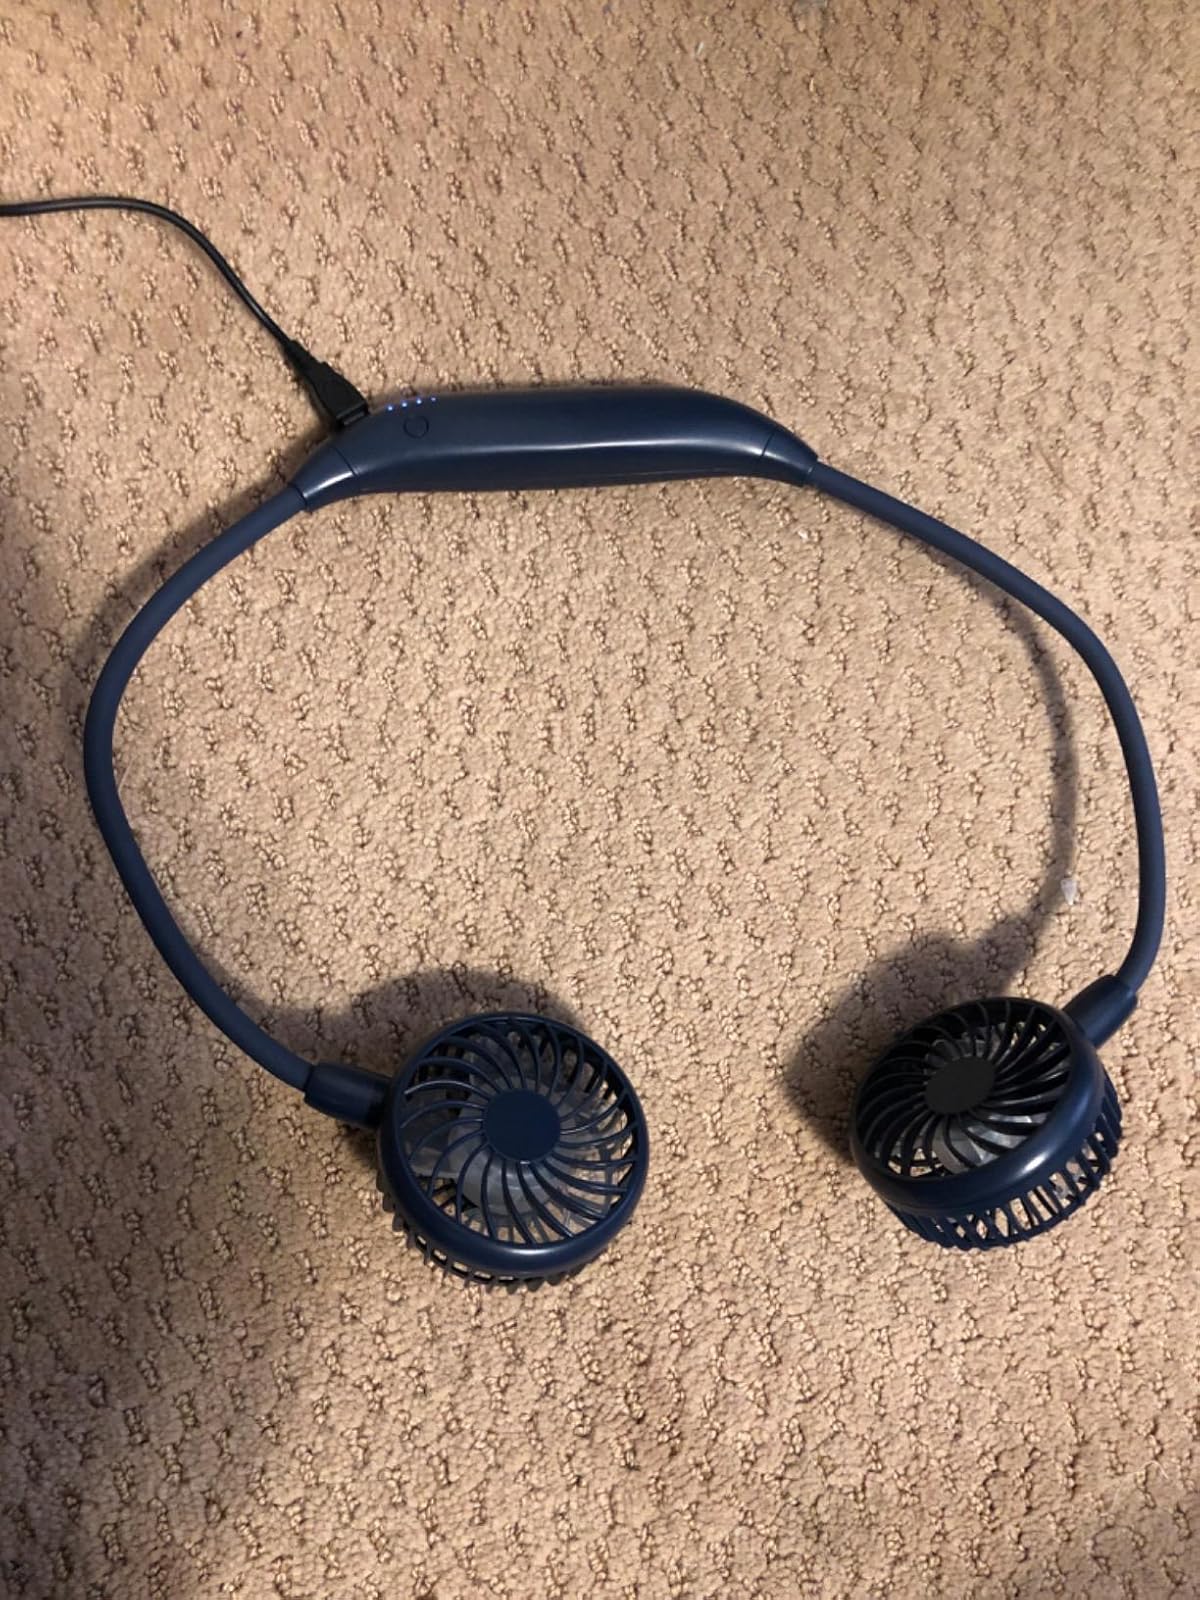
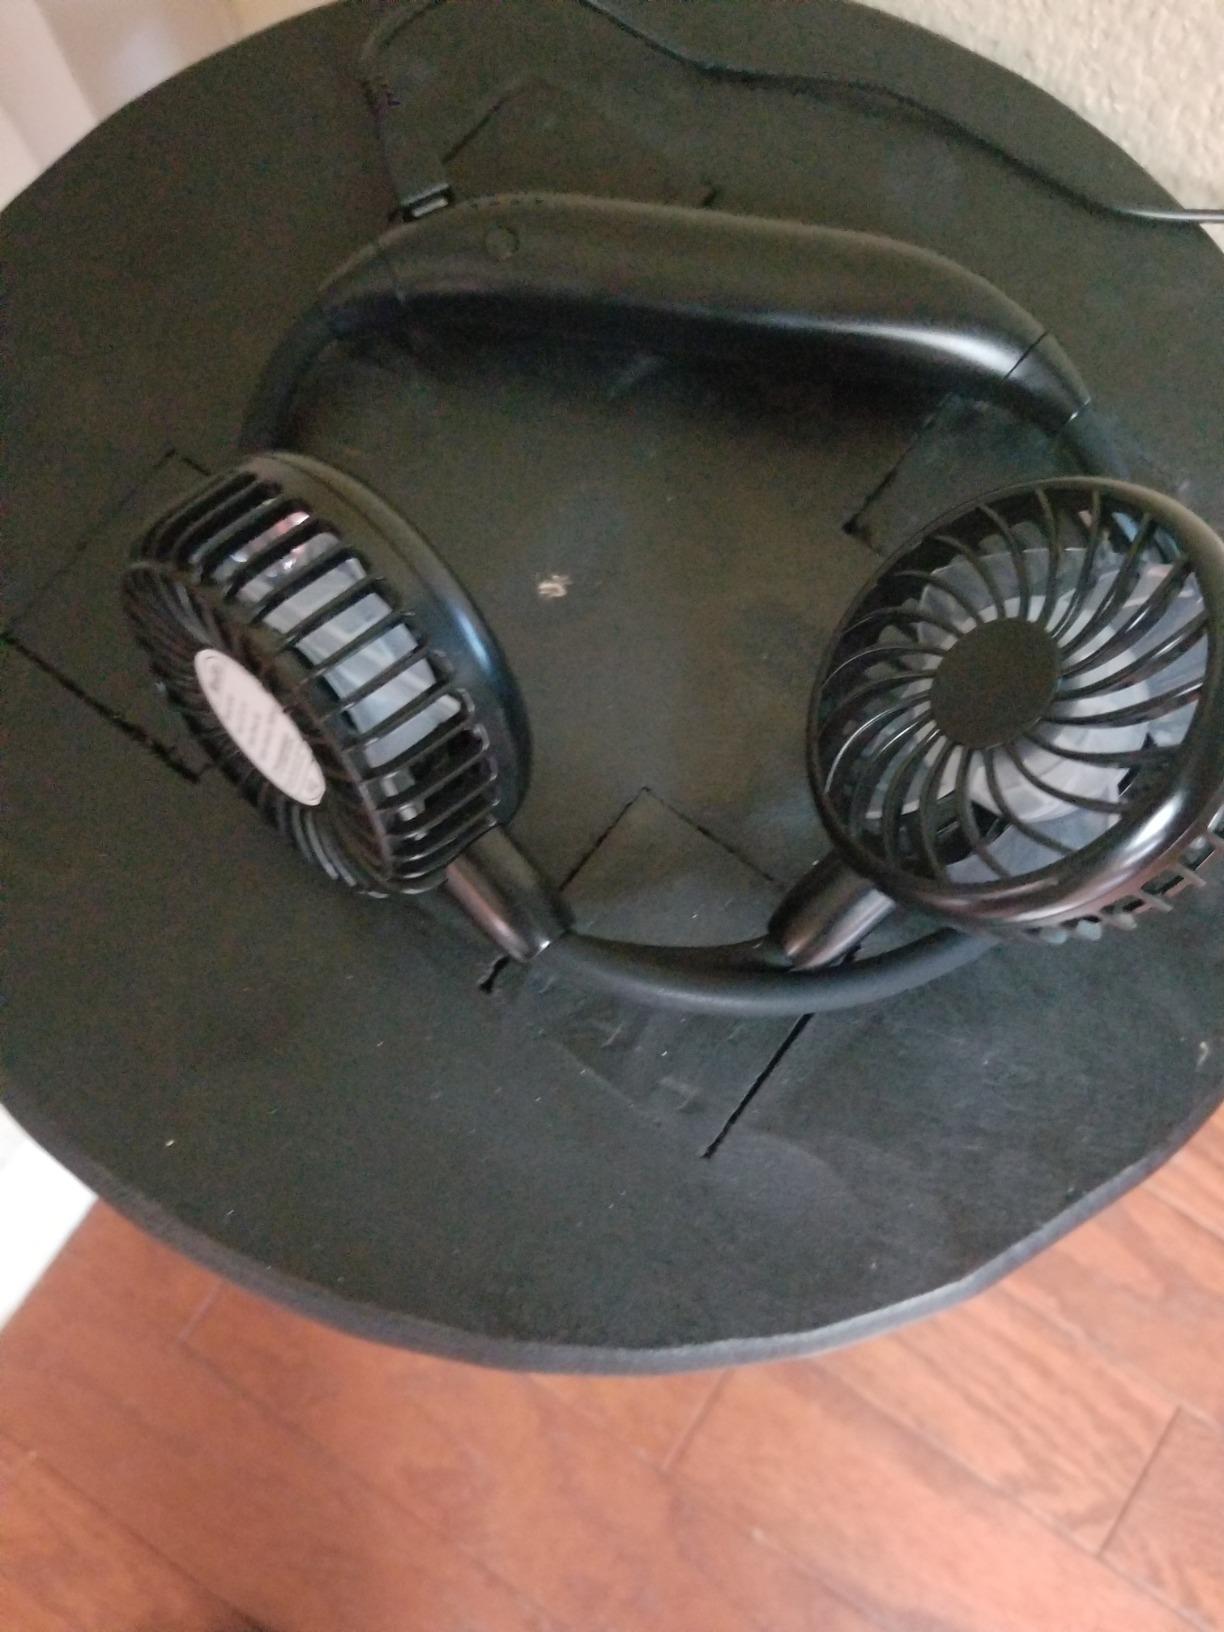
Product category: fan
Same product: no